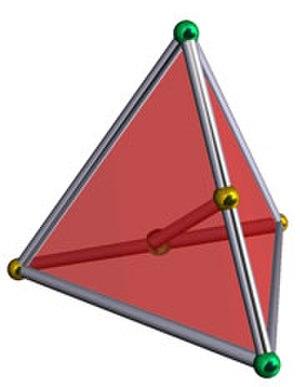
La solution en dimension 3 du problème des trois maisons
L'énigme des trois maisons, aussi appelée l'énigme de l'eau, du gaz et de l'électricité, est un jeu mathématique dont l'analyse utilise un théorème de topologie ou de théorie des graphes. Ce problème n'a pas de solution. Georges Perec le cite en 1978 dans son livre Je me souviens : Je me souviens des heures que j'ai passées, en classe de troisième, je crois, à essayer d'alimenter en eau, gaz et électricité, trois maisons, sans que les tuyaux se croisent.